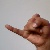
The image shows a hand gesture representing the letter 'J' in Indian Sign Language.